Bølareinen

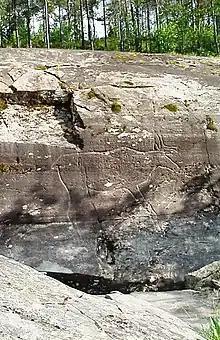
rock side with rock art reindeer figure

Bølareinen (English: "the Bøla reindeer") is the name of the primary motif in a large petroglyph site near Stod in Steinkjer Municipality in Trøndelag county, Norway. It is sometimes referred to as Bølafeltet (English: "the Bøla site"). The Bølarein has been mentioned as "probably the most well known of all the Norwegian petroglyphs", and as "the finest rock carving we have in our country."